The Commuter (short story)

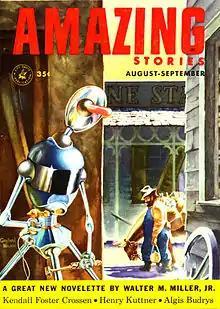
"The Commuter" was originally published in the August–September 1953 issue of "Amazing Stories".

"The Commuter" is a science fiction short story by American writer Philip K. Dick, first published in the August–September 1953 issue of" Amazing Stories". It has been reprinted over 20 times, including Croatian, Dutch, French, German and Italian translations. As with much of Dick's fiction, it is an exploration of the boundary of existence.